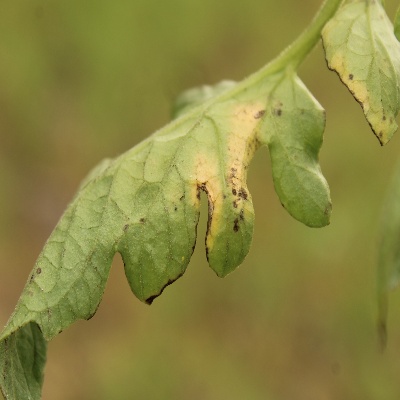
Crop: Tomato
Condition: septoria leaf spot